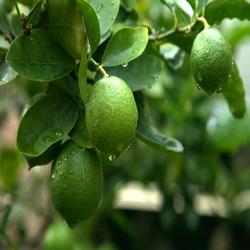
Label: Lemon